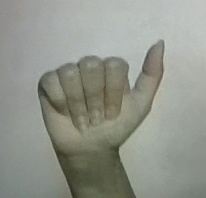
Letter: dhad